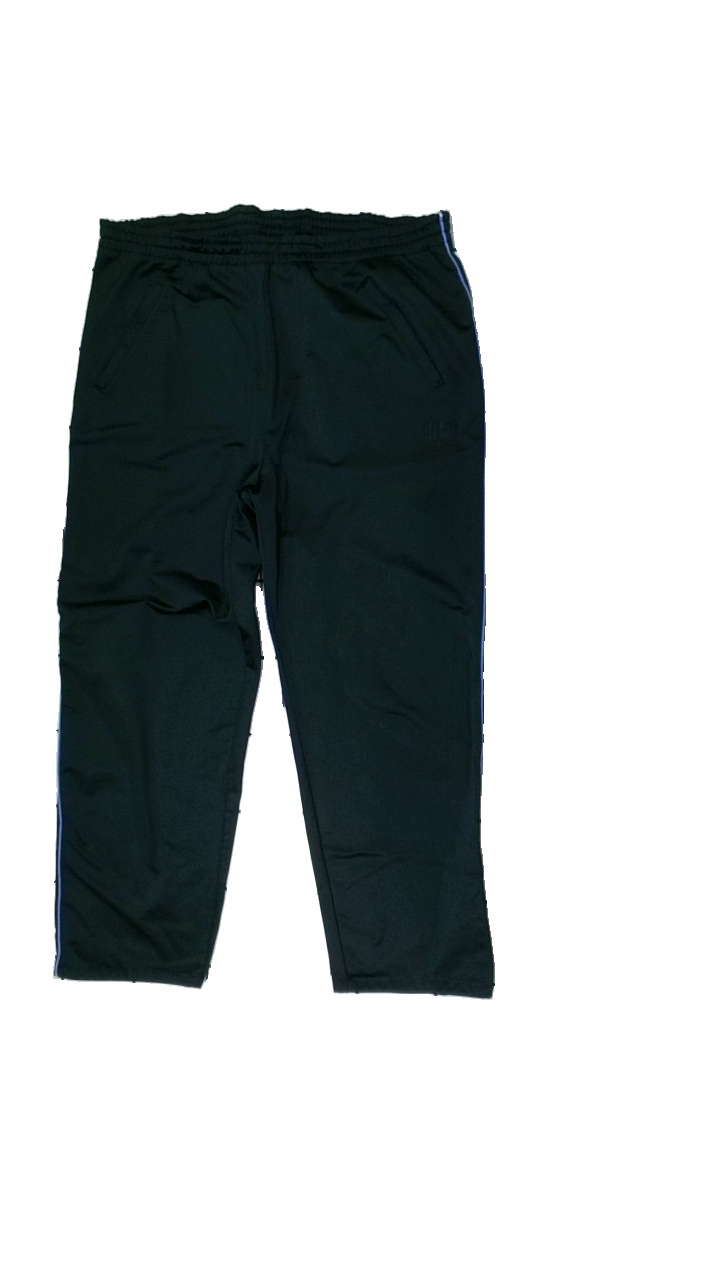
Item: Trousers (Men)
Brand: Missing
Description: Black sweat pants with blue stripe
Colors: Black, Blue
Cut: Regular
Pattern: Other
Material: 100% Polyester
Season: All
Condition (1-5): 2
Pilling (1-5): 5
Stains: Minor
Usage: Recycle
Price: <50